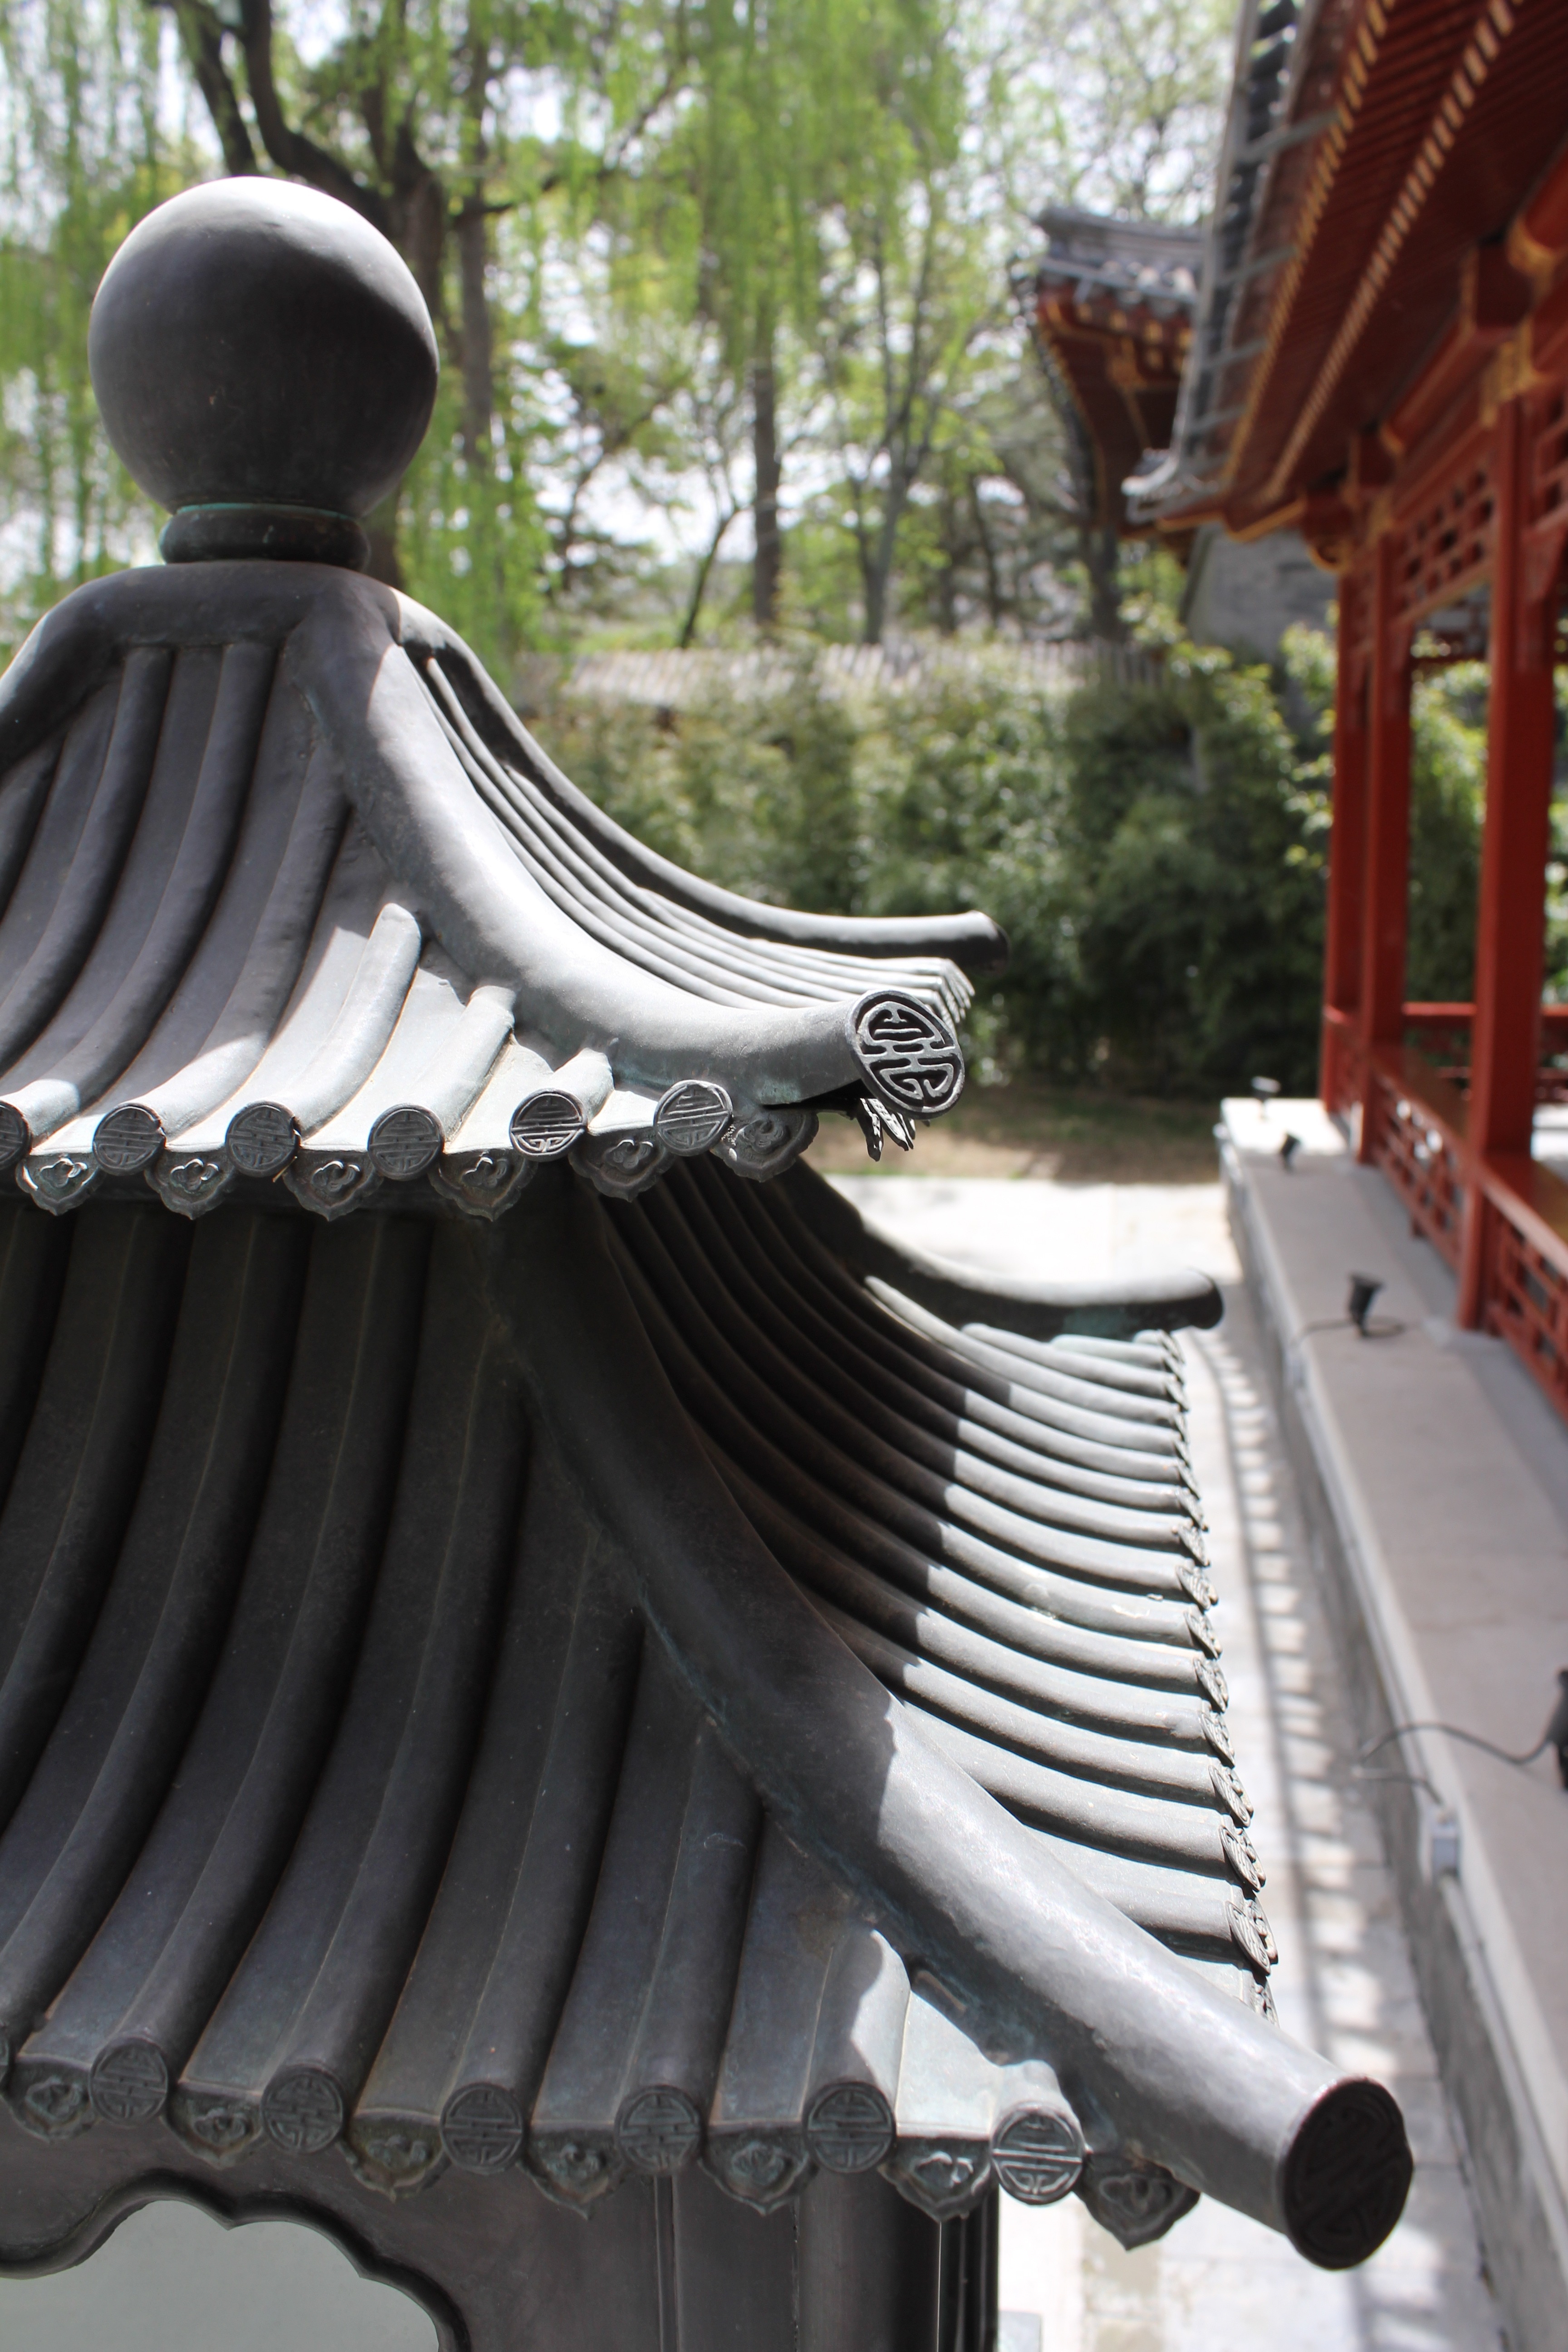
light, roof, porch, asian, statue, chinese, vehicle, temple, detail, fixture